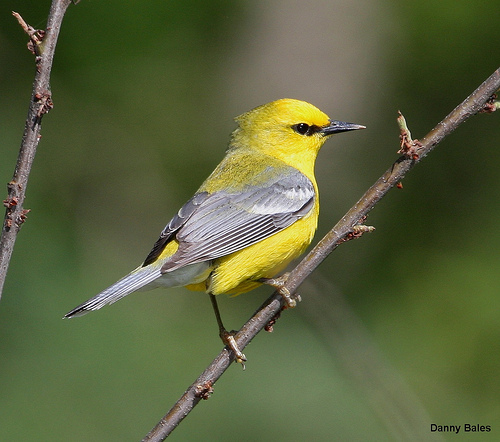
this bird has yellow feathers, white wings, and a long slightly curved beak.
this small salt and pepper winged bird's breast, sides, head, and nape a bright yellow.
this bird has a yellow body, sharp beak and grey wings
this little bird is mostly yellow with a gray wing and tail.
this bird is yellow and black in color with a sharp black beak, and black eye rings.
a small bird with a yellow head, nape, and belly, gray wings, and a curved black bill.
this is a mostly yellow beard with grey wings and tail.
this particular bird has a belly that is yellow with gray secondaries
this bird is yellow with grey wings and a black pointy beak.
small bird with yellow body, grey and white covets, grey and white tail, black supercilary, short bill
Species: Blue Winged Warbler